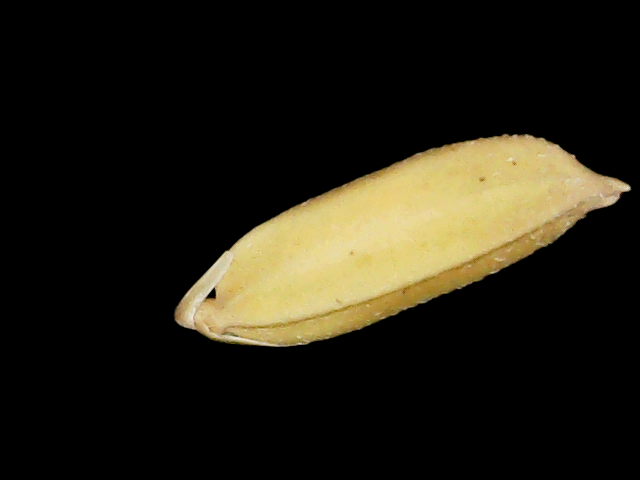
Rice variety: Binadhan24